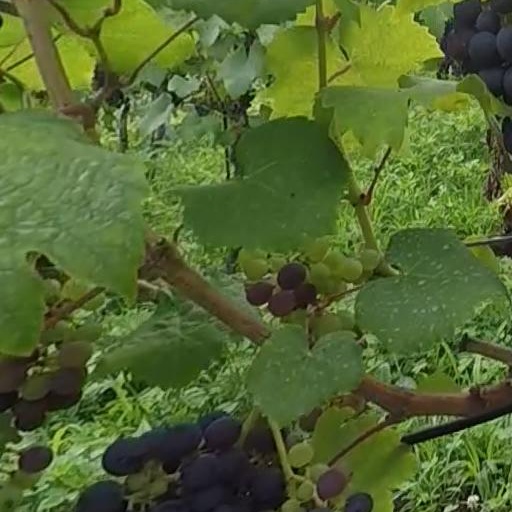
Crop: grape